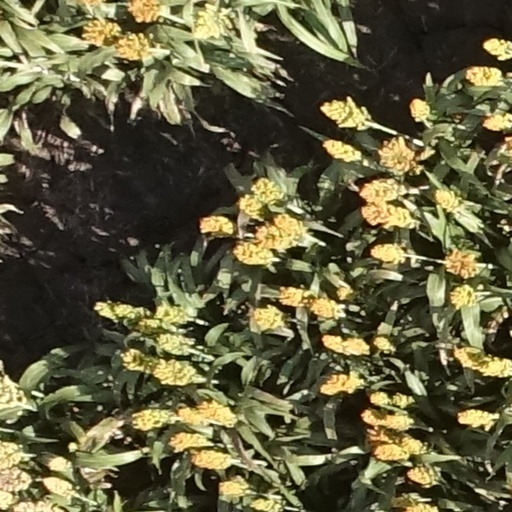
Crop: sorghum